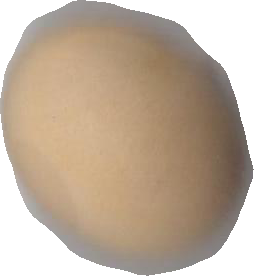
Variety: Grobogan